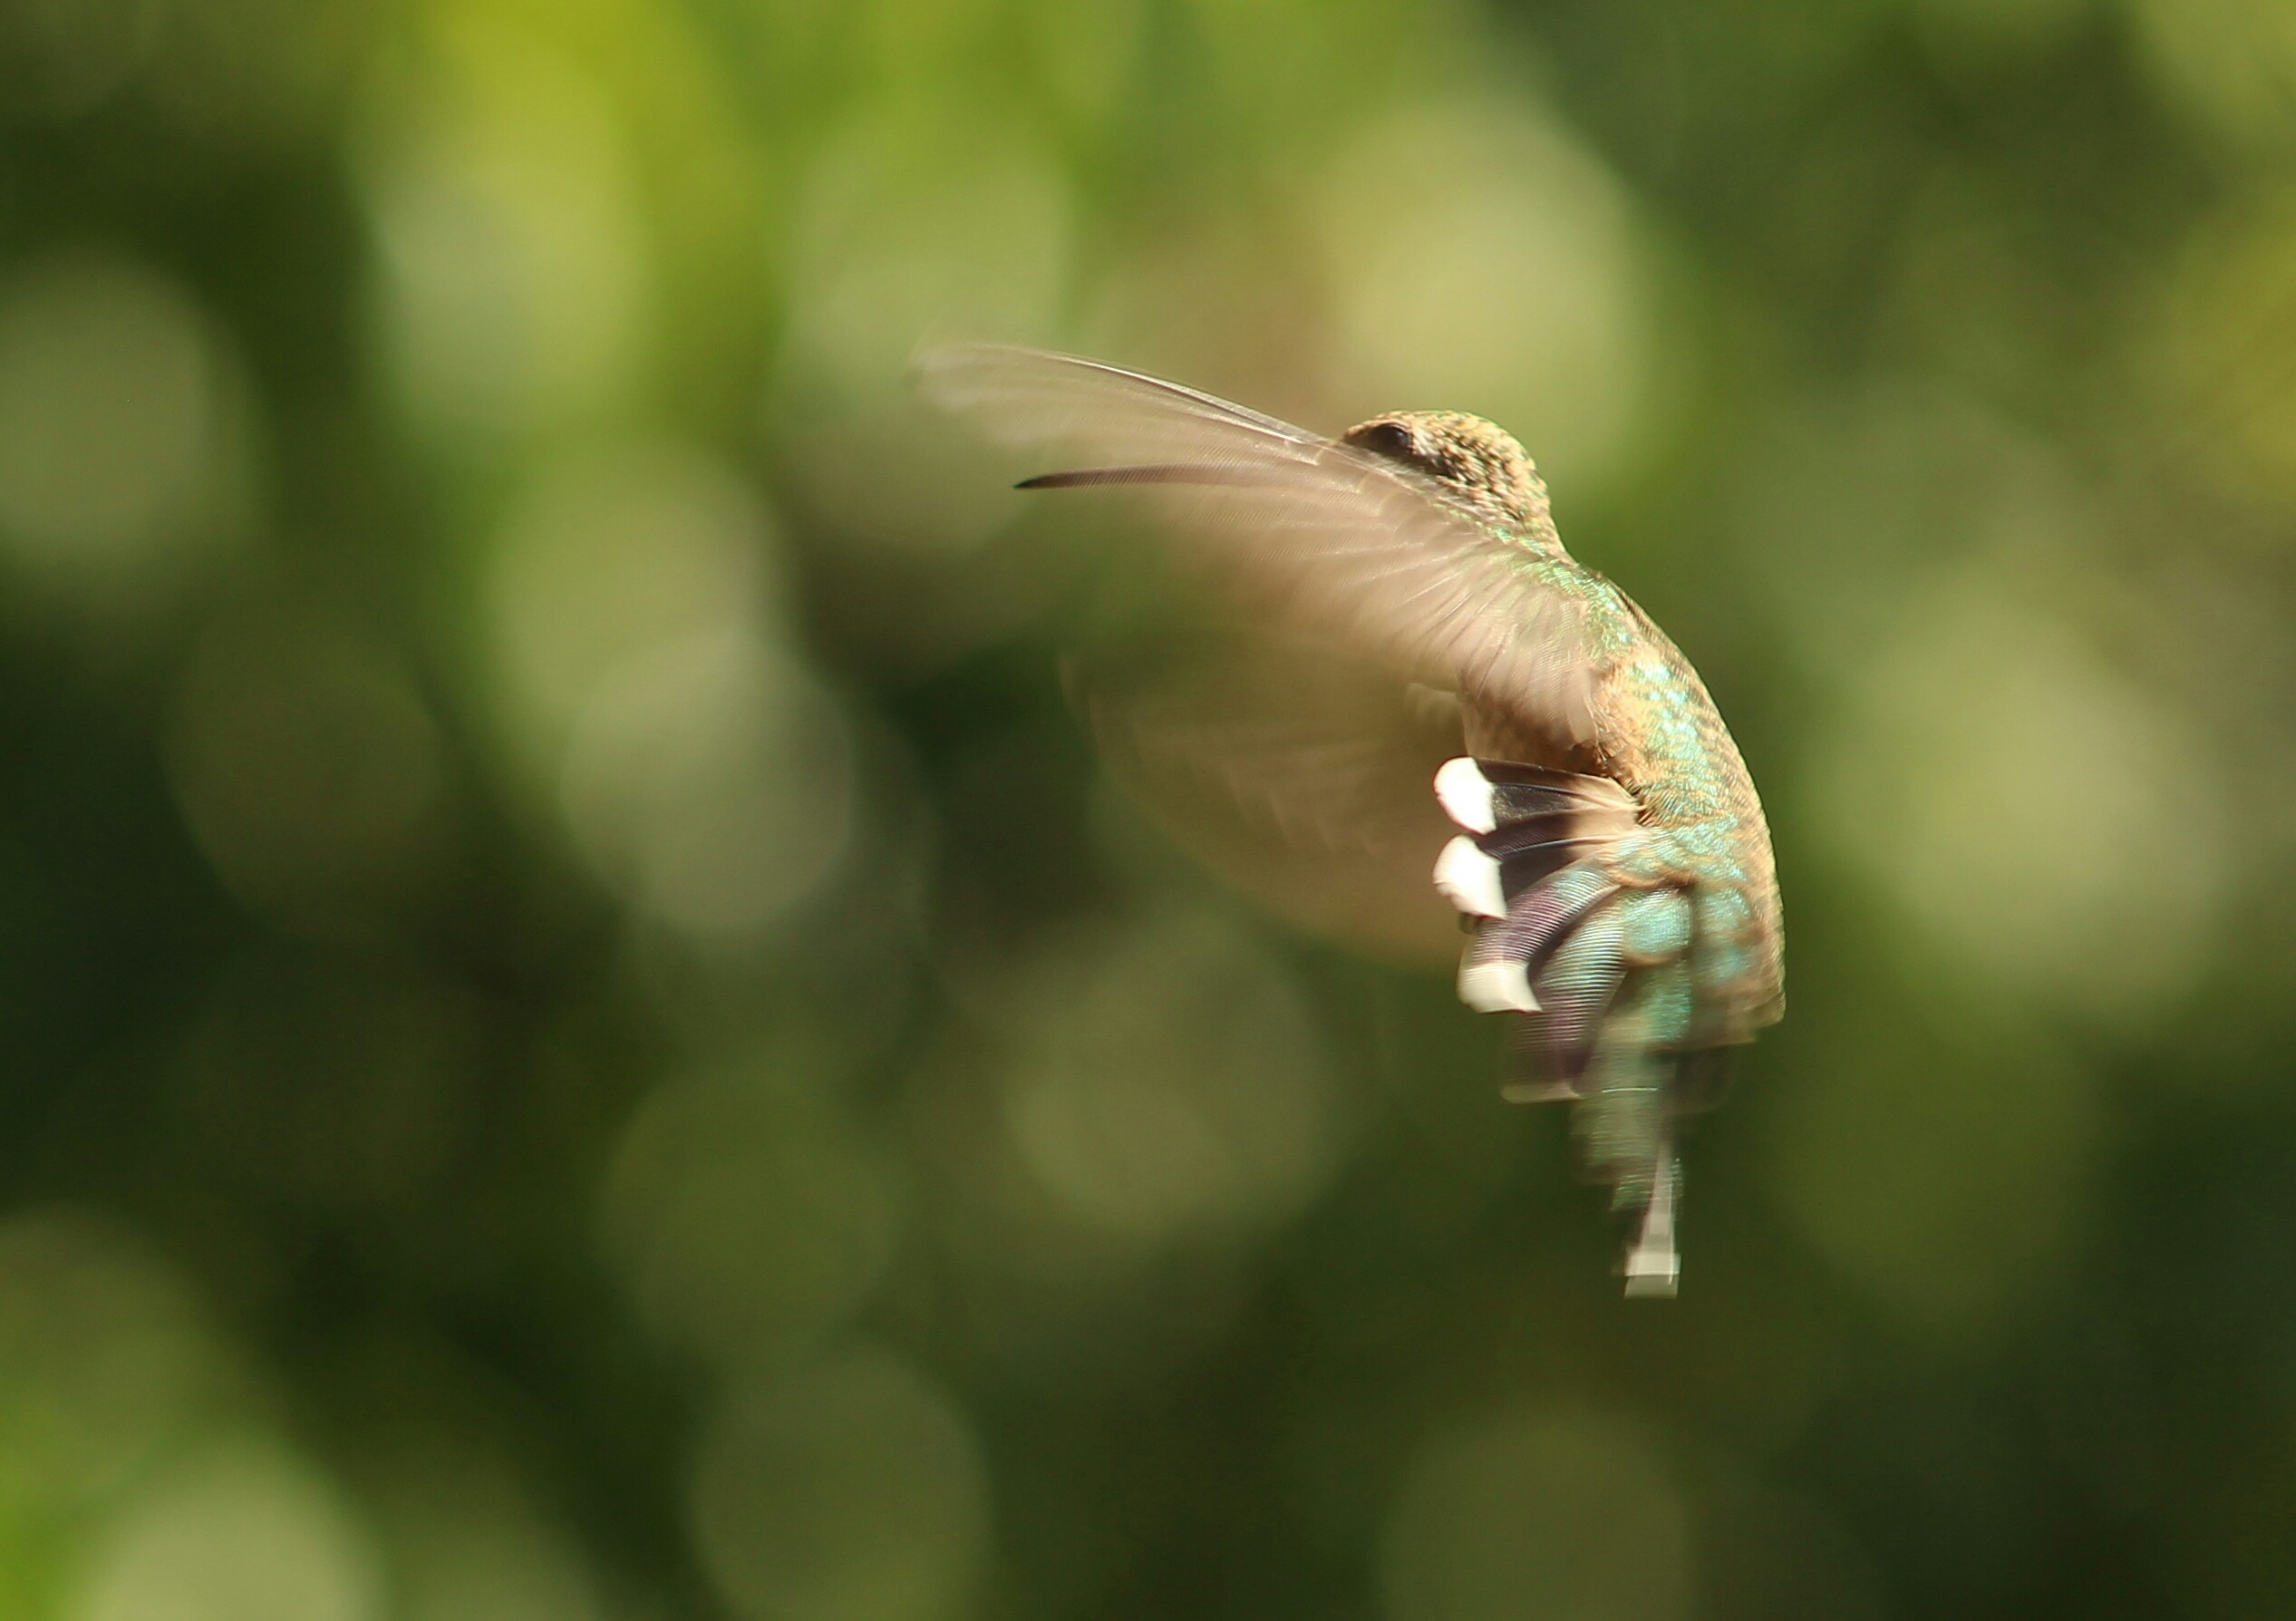
nature, branch, bird, wing, leaf, flower, wildlife, green, beak, insect, hummingbird, fauna, close up, macro photography, pollinator, perching bird